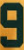
Number: 9